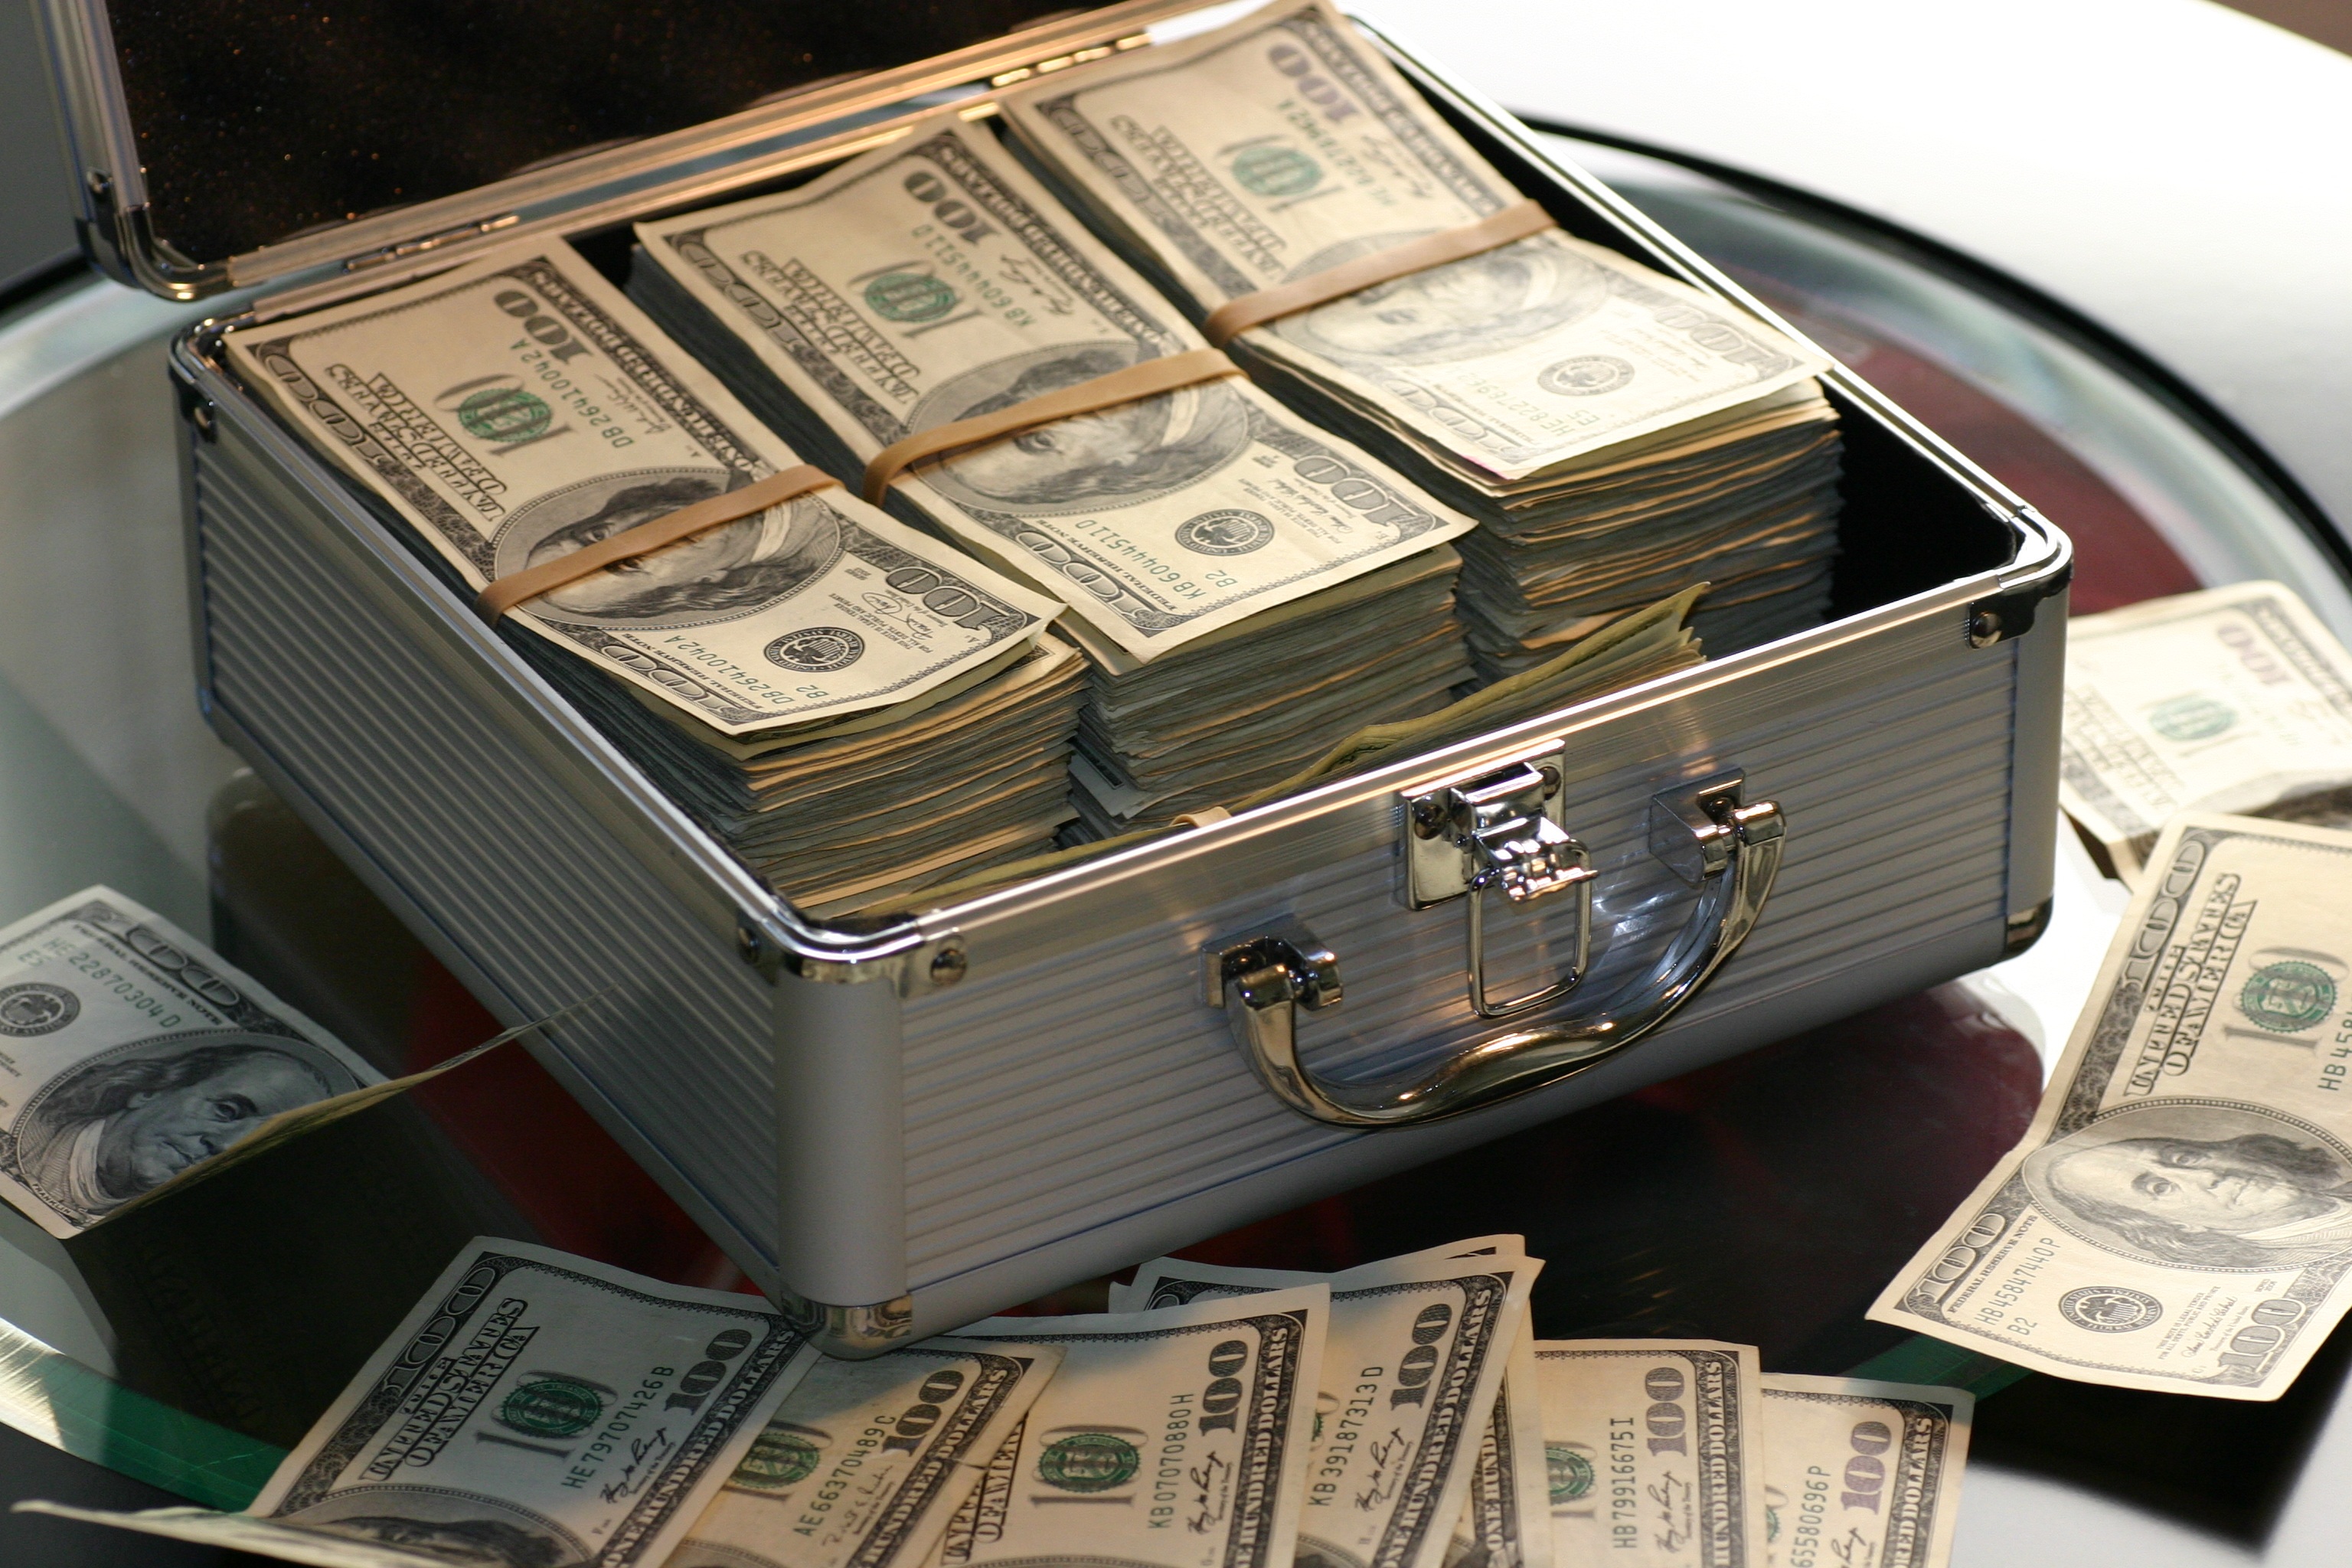
watch, hand, money, business, cash, bank, american, currency, dollar, banking, rich, casino, luck, financial, savings, success, finance, wealth, investment, banknote, save money, dollars, making money, saving money